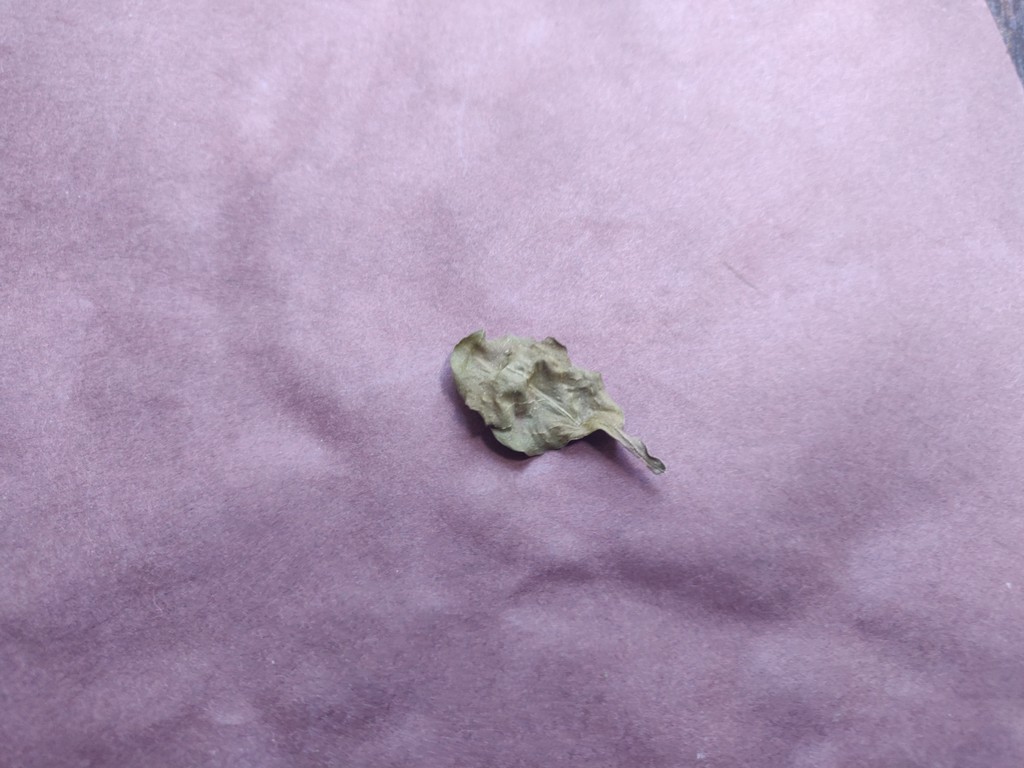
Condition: Dried
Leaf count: single
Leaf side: unknown